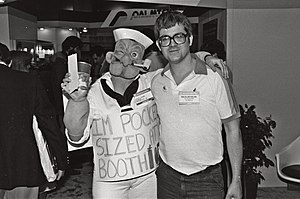
Skipper Skræk
Skipper Skræk-figuren t.v.
Skipper Skræk er en amerikansk tegneseriefigur skabt af Elzie Crisler Segar. Figuren optrådte første gang i den daglige stribe Thimble Theatre i King Features den 17. januar 1929, og nogle år efter blev Popeye blev seriens titel nogle år efter. Figuren har også optrådt i teatersammenhæng og som tegnefilm.